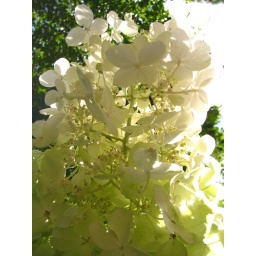
Large white hydrangea flowers in the sun today. This plant was huge - taller than I am.